Bowling Green High School (Ohio)

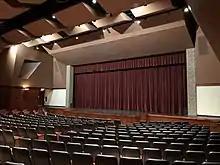
The Performing Arts Center

BGHS offers several art programs that follow a trimester schedule rather than the semester schedule in the rest of the school to allow instruction from different art teachers per trimester. Classes include a Prints and Metal class, a Painting/Drawing class and a Clay modeling class. Each May, the school features the artwork of its students in an event known as "The A-May-Zing art show" and uses Bowling Green's annual Black Swamp Arts Festival to raise money as well as a Holiday art sale featuring works by local artists.